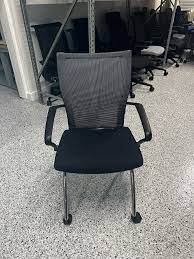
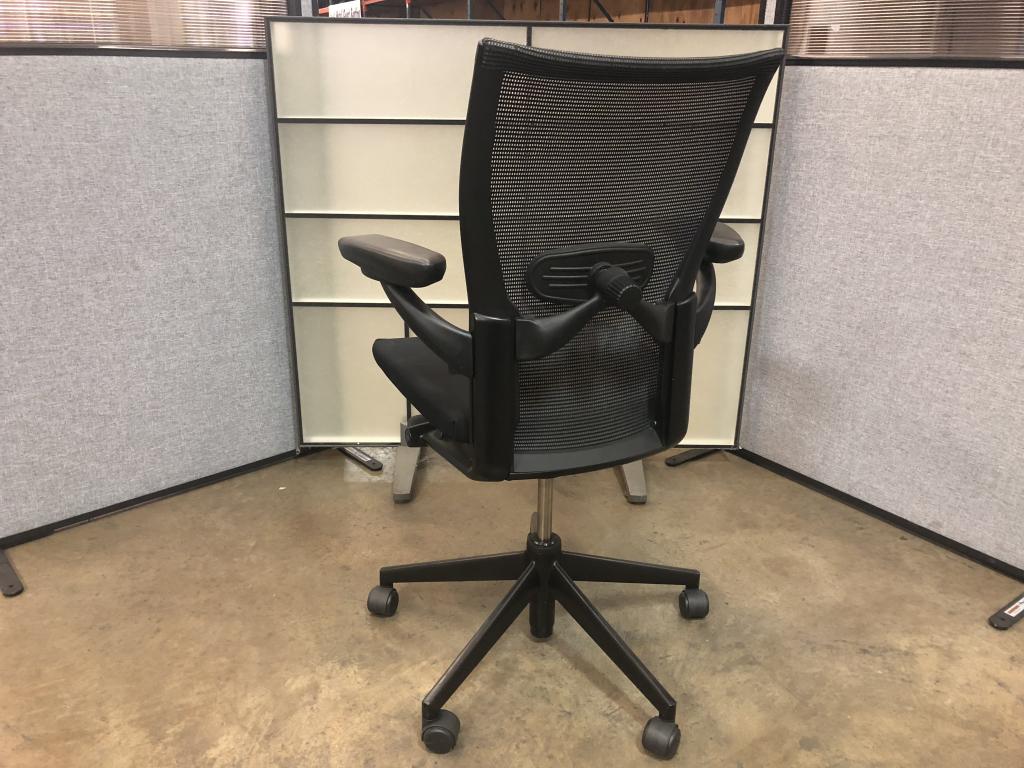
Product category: items_chair
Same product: yes